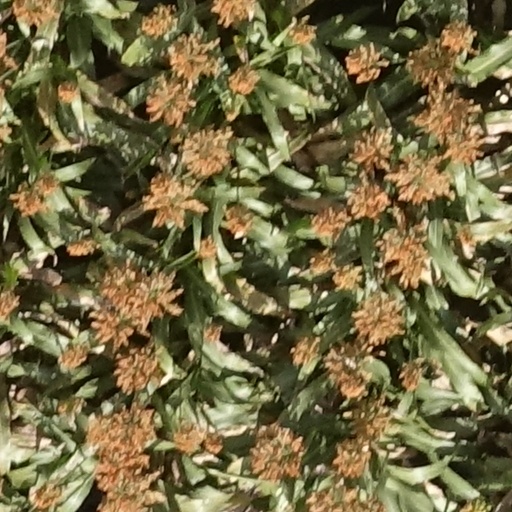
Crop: sorghum